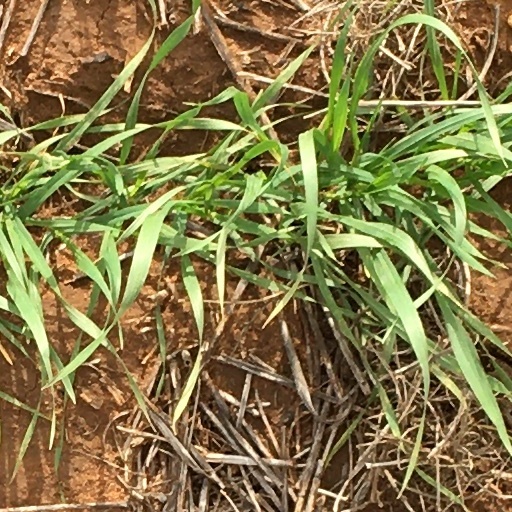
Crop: wheat